History of sports in the United States

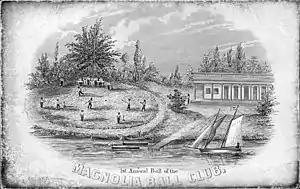
Invitation to the "1st Annual Ball of the Magnolia Ball Club" of New York, c. 1843, depicting the Colonnade Hotel at the Elysian Fields and a group of men playing baseball: the earliest known image of grown men playing the game.

Horse racing was a prominent sport in the early 19th century, deeply rooted in American culture. Horse racing remained the leading sport in the 1780–1860 era, especially in the South. It involved owners, trainers and spectators from all social classes and both races. However, religious evangelists were troubled by the gambling dimension, and democratic elements complained that it was too aristocratic, since only the rich could own very expensive competitive horses.